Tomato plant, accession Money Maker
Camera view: tilt-top (135 deg); turntable rotation: 150 degrees
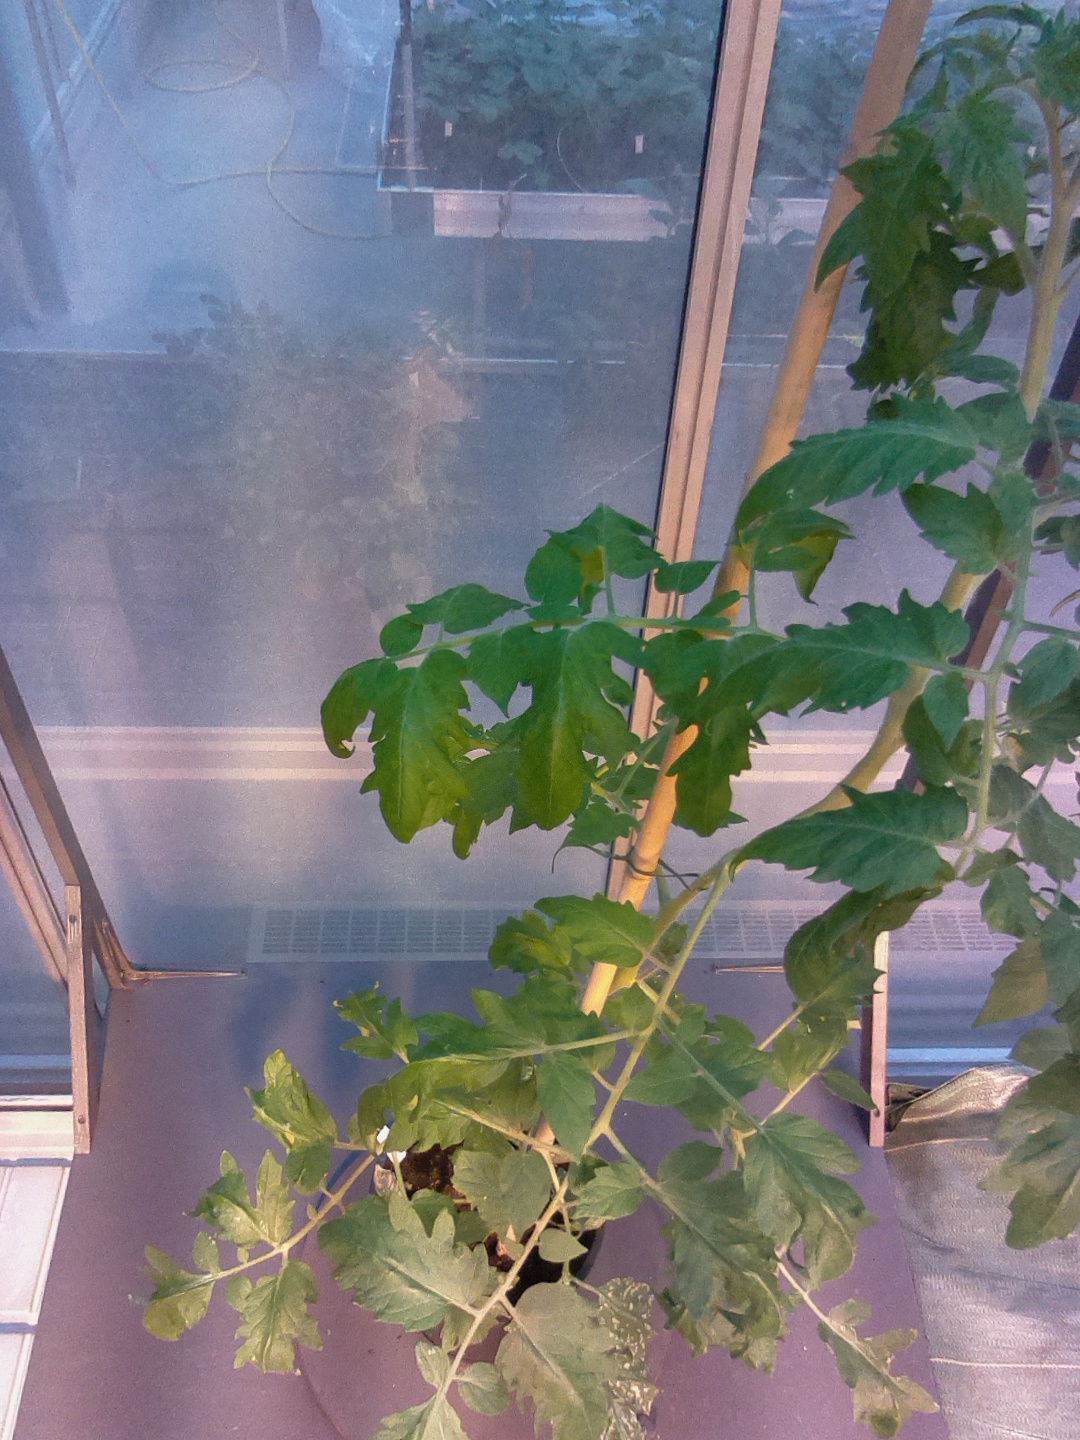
BBCH growth stage 66: Full flowering, 60%-70% of flowers open, more petals falling